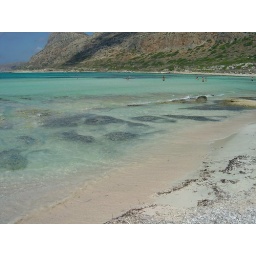
Turquoise sea and pink sand at Elafonisi. Can only be reached by sea. The black rocks smelling of petreleo.